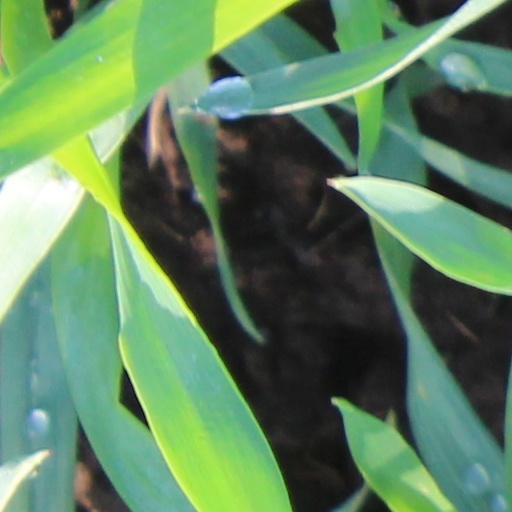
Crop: wheat